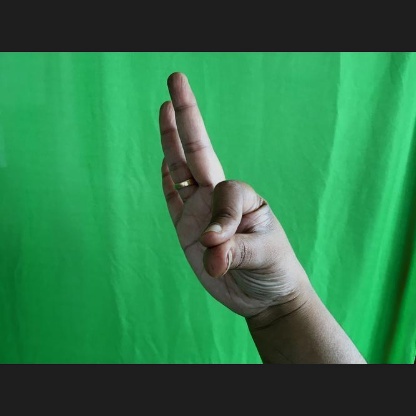
Mudra: Hamsasyam